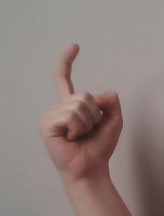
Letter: ra